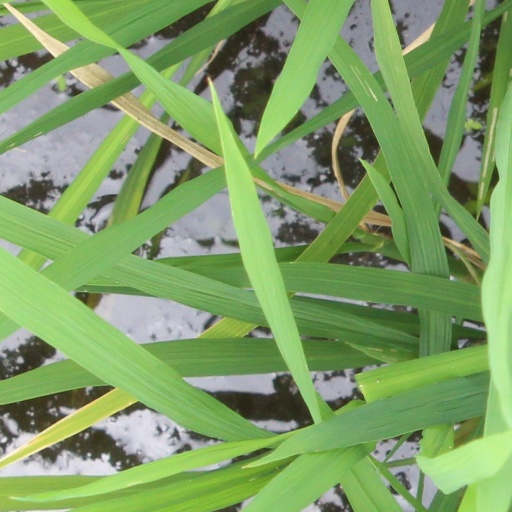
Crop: rice